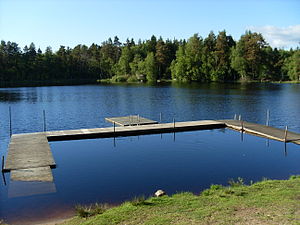
Bandsjön
Badebro ved Bandsjön
Bandsjön er en 2,1 hektar stor sø nord for Riseberga i Klippans kommun i Skåne, Sverige.